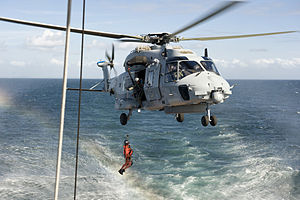
Frankrigs væbnede styrker / Galleri
Frankrigs væbnede styrker består af hæren, flåden, luftvåbnet og gendarmeriet. Den øverstbefalende er den franske præsident, p.t. Emmanuel Macron.